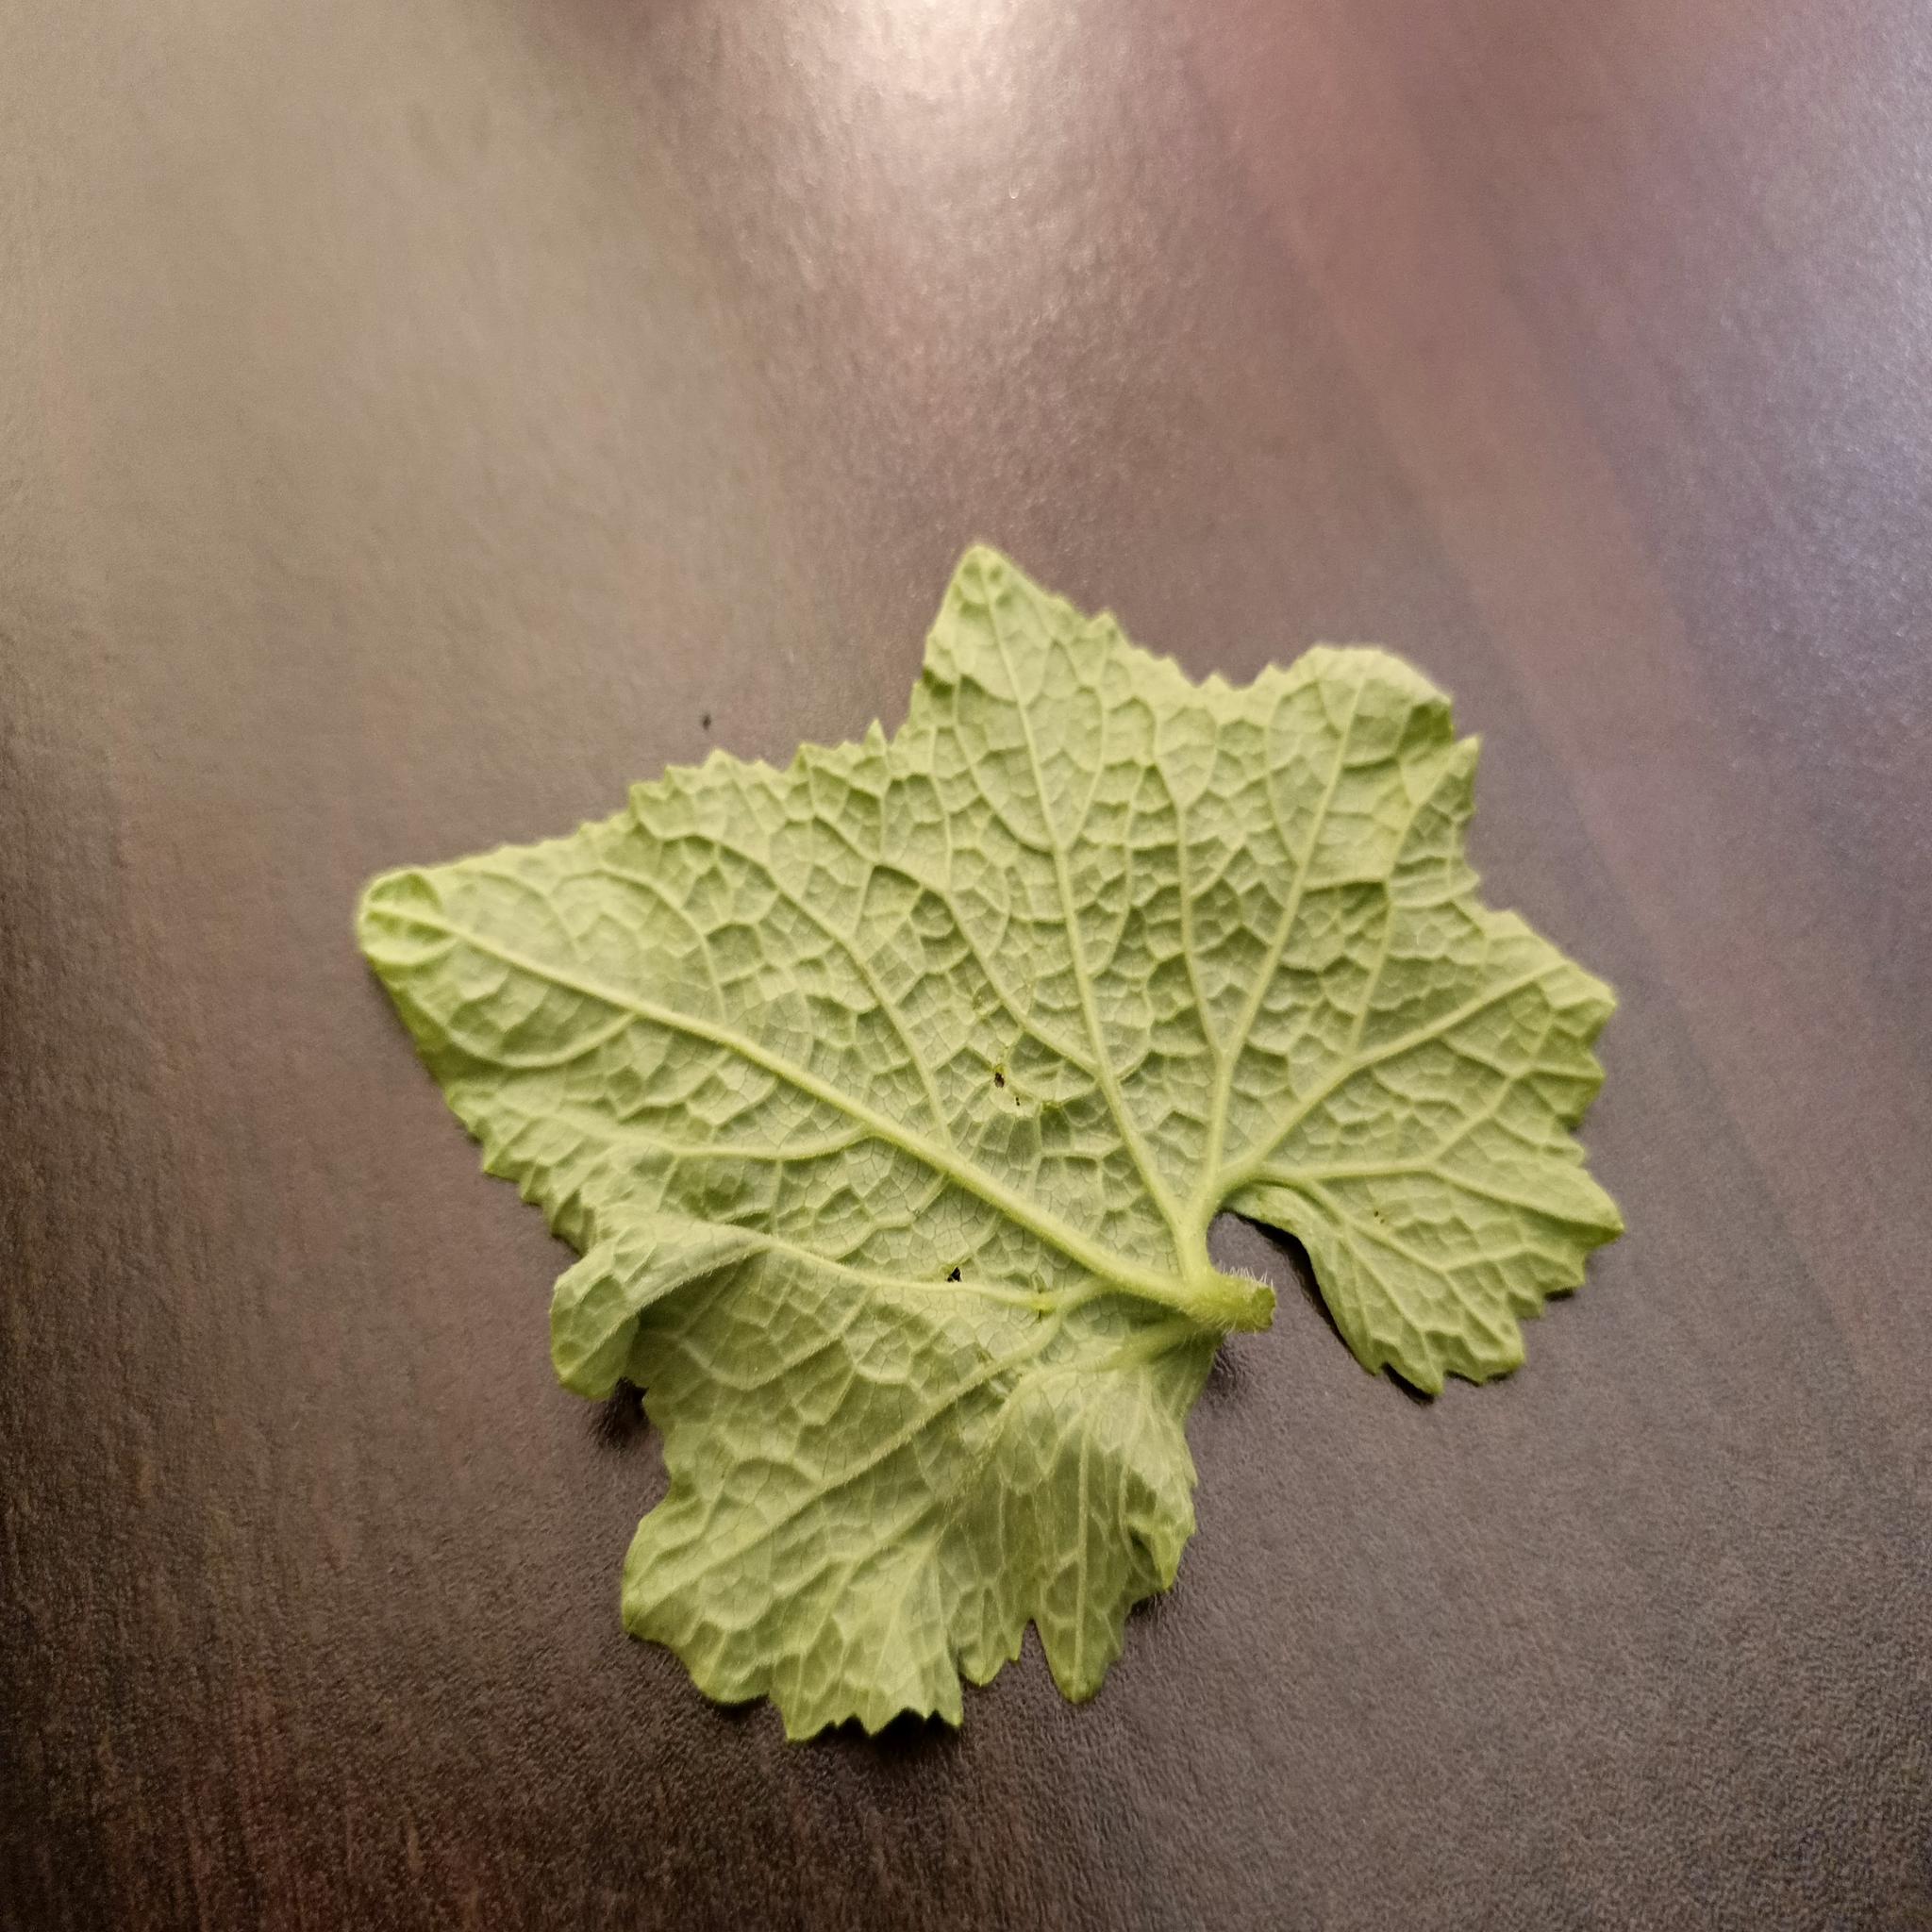
Label: Leaf curl